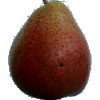
Label: Pear Forelle 1